Arcadia (regional unit)

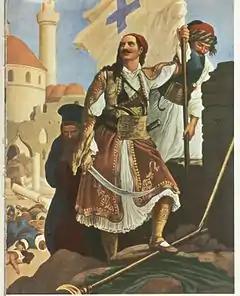
Commander Panagiotis Kephalas raising the Maniot flag in Tripoli (Tripolitsa), the capital of Arcadia, after the successful siege.

Arcadia was one of the centres of the Greek War of Independence which saw victories in their battles including one in Tripoli. After a victorious revolutionary war, Arcadia was finally incorporated into the newly created Greek state. Arcadia saw economic growth and small emigration.